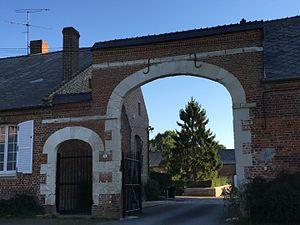
Berlancourt est une commune française située dans le département de l'Aisne, en région Hauts-de-France.